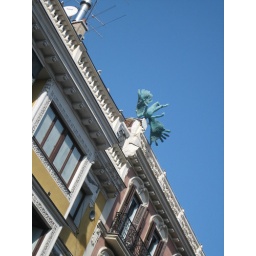
haha.. the fallen angel! an angel lands in a house roof with his head! clever and funny! in Madrid!